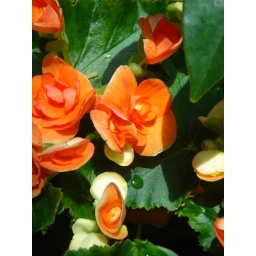
Flower in a green house